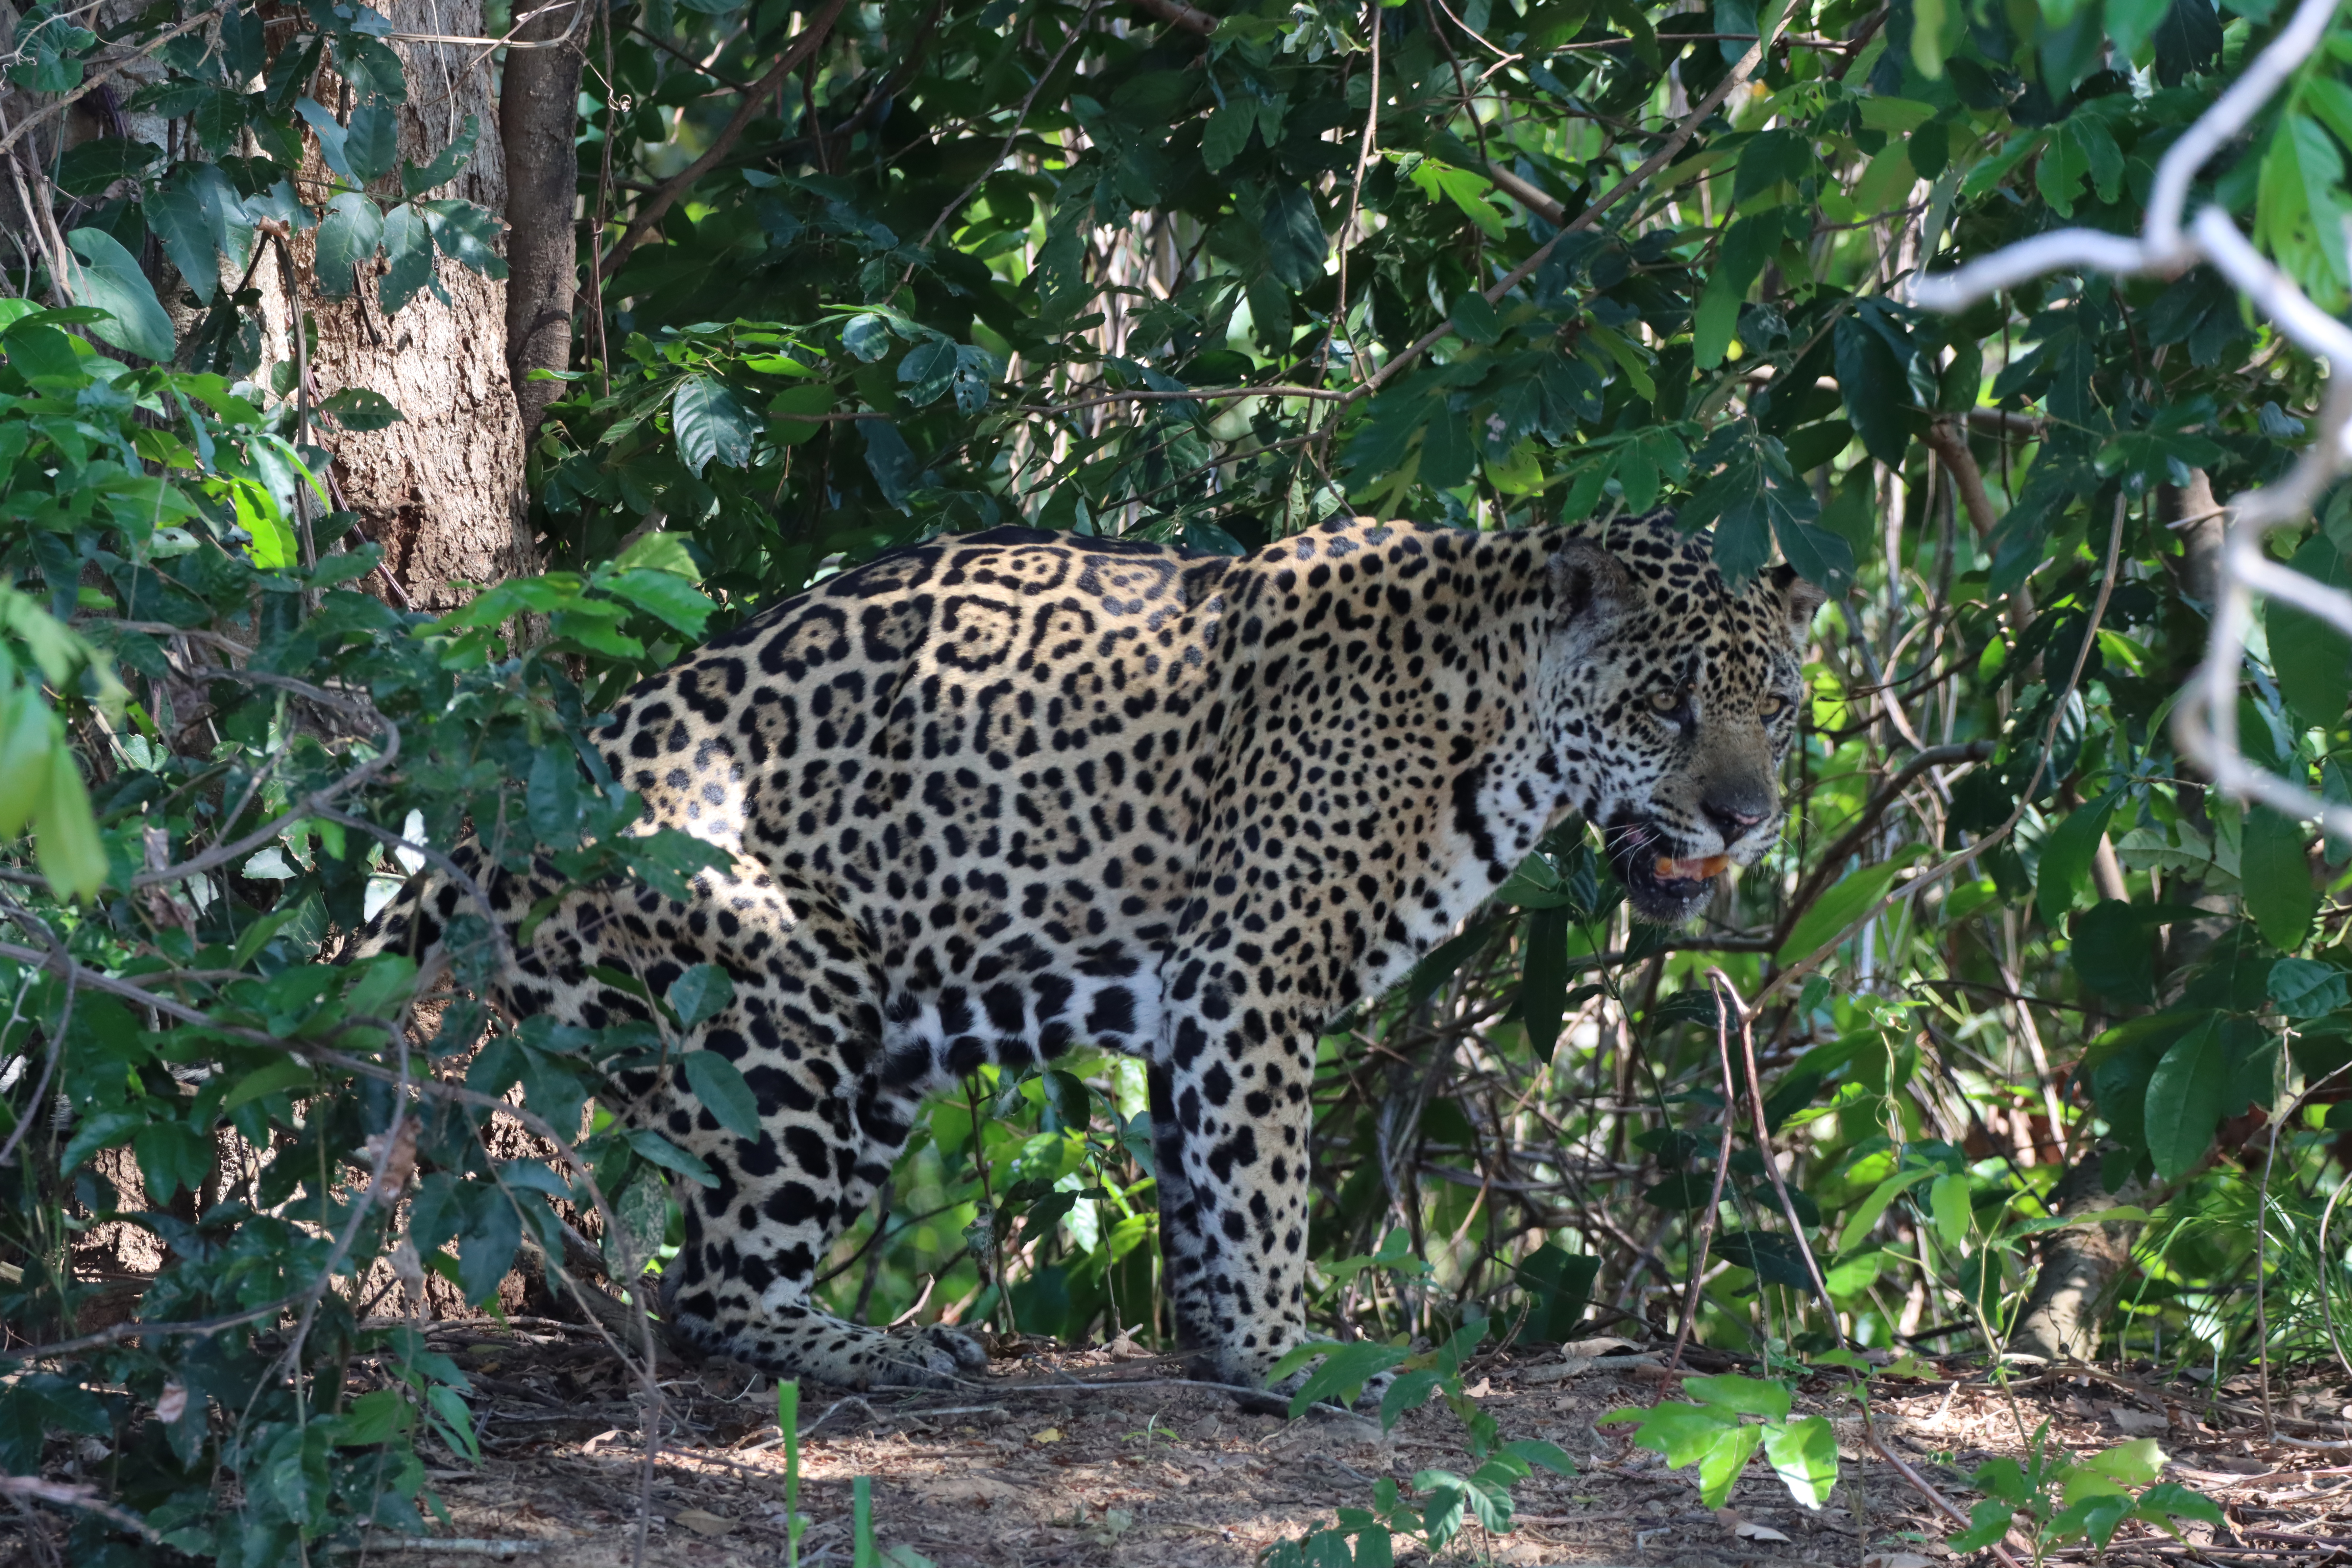
Jaguar: Katniss